Tungnath

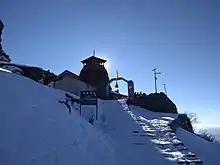
Tungnath Temple in winter

Tungnath is at the top of the ridge dividing the waters of the Mandakini River (raising from Kedarnath) from those of the Alaknanda River (raising above Badrinath). The Tungnath peak on this ridge is the source of three springs, which form the Akashkamini River. The temple lies about below the Chandrashila Peak. The road to Chopta is just below this ridge and hence provides the shortest bridle approach path for trekking to the temple from Chopta, over a short distance of about . From the top of the Chandrashila peak, picturesque views of the Himalayan range comprising snow peaks of Nanda Devi, Panch Chuli, Banderpoonch, Kedarnath, Chaukhamba and Neelkanth on one side, and the Garhwal valley on the opposite side could be witnessed. The valley between Chopta and Tunganath temple has wooded hills with rich alpine meadows with rhododendron coppices and also agricultural fields. The rhododendrons, when they are in full bloom during March, display dazzling colours ranging from crimson to pink. A high-altitude botanical station of the Garhwal University is located here. Nearing the top of the temple, there is a forest resthouse at Dugalibitta, just opposite to the Kedarnath range of hills. The Kedarnath Wildlife Sanctuary, also called the Kedarnath Musk Deer Sanctuary, set up in 1972 to preserve the endangered musk deer, which lies in the region, also has a musk deer breeding centre at Kharchula Kharak near Chopta.